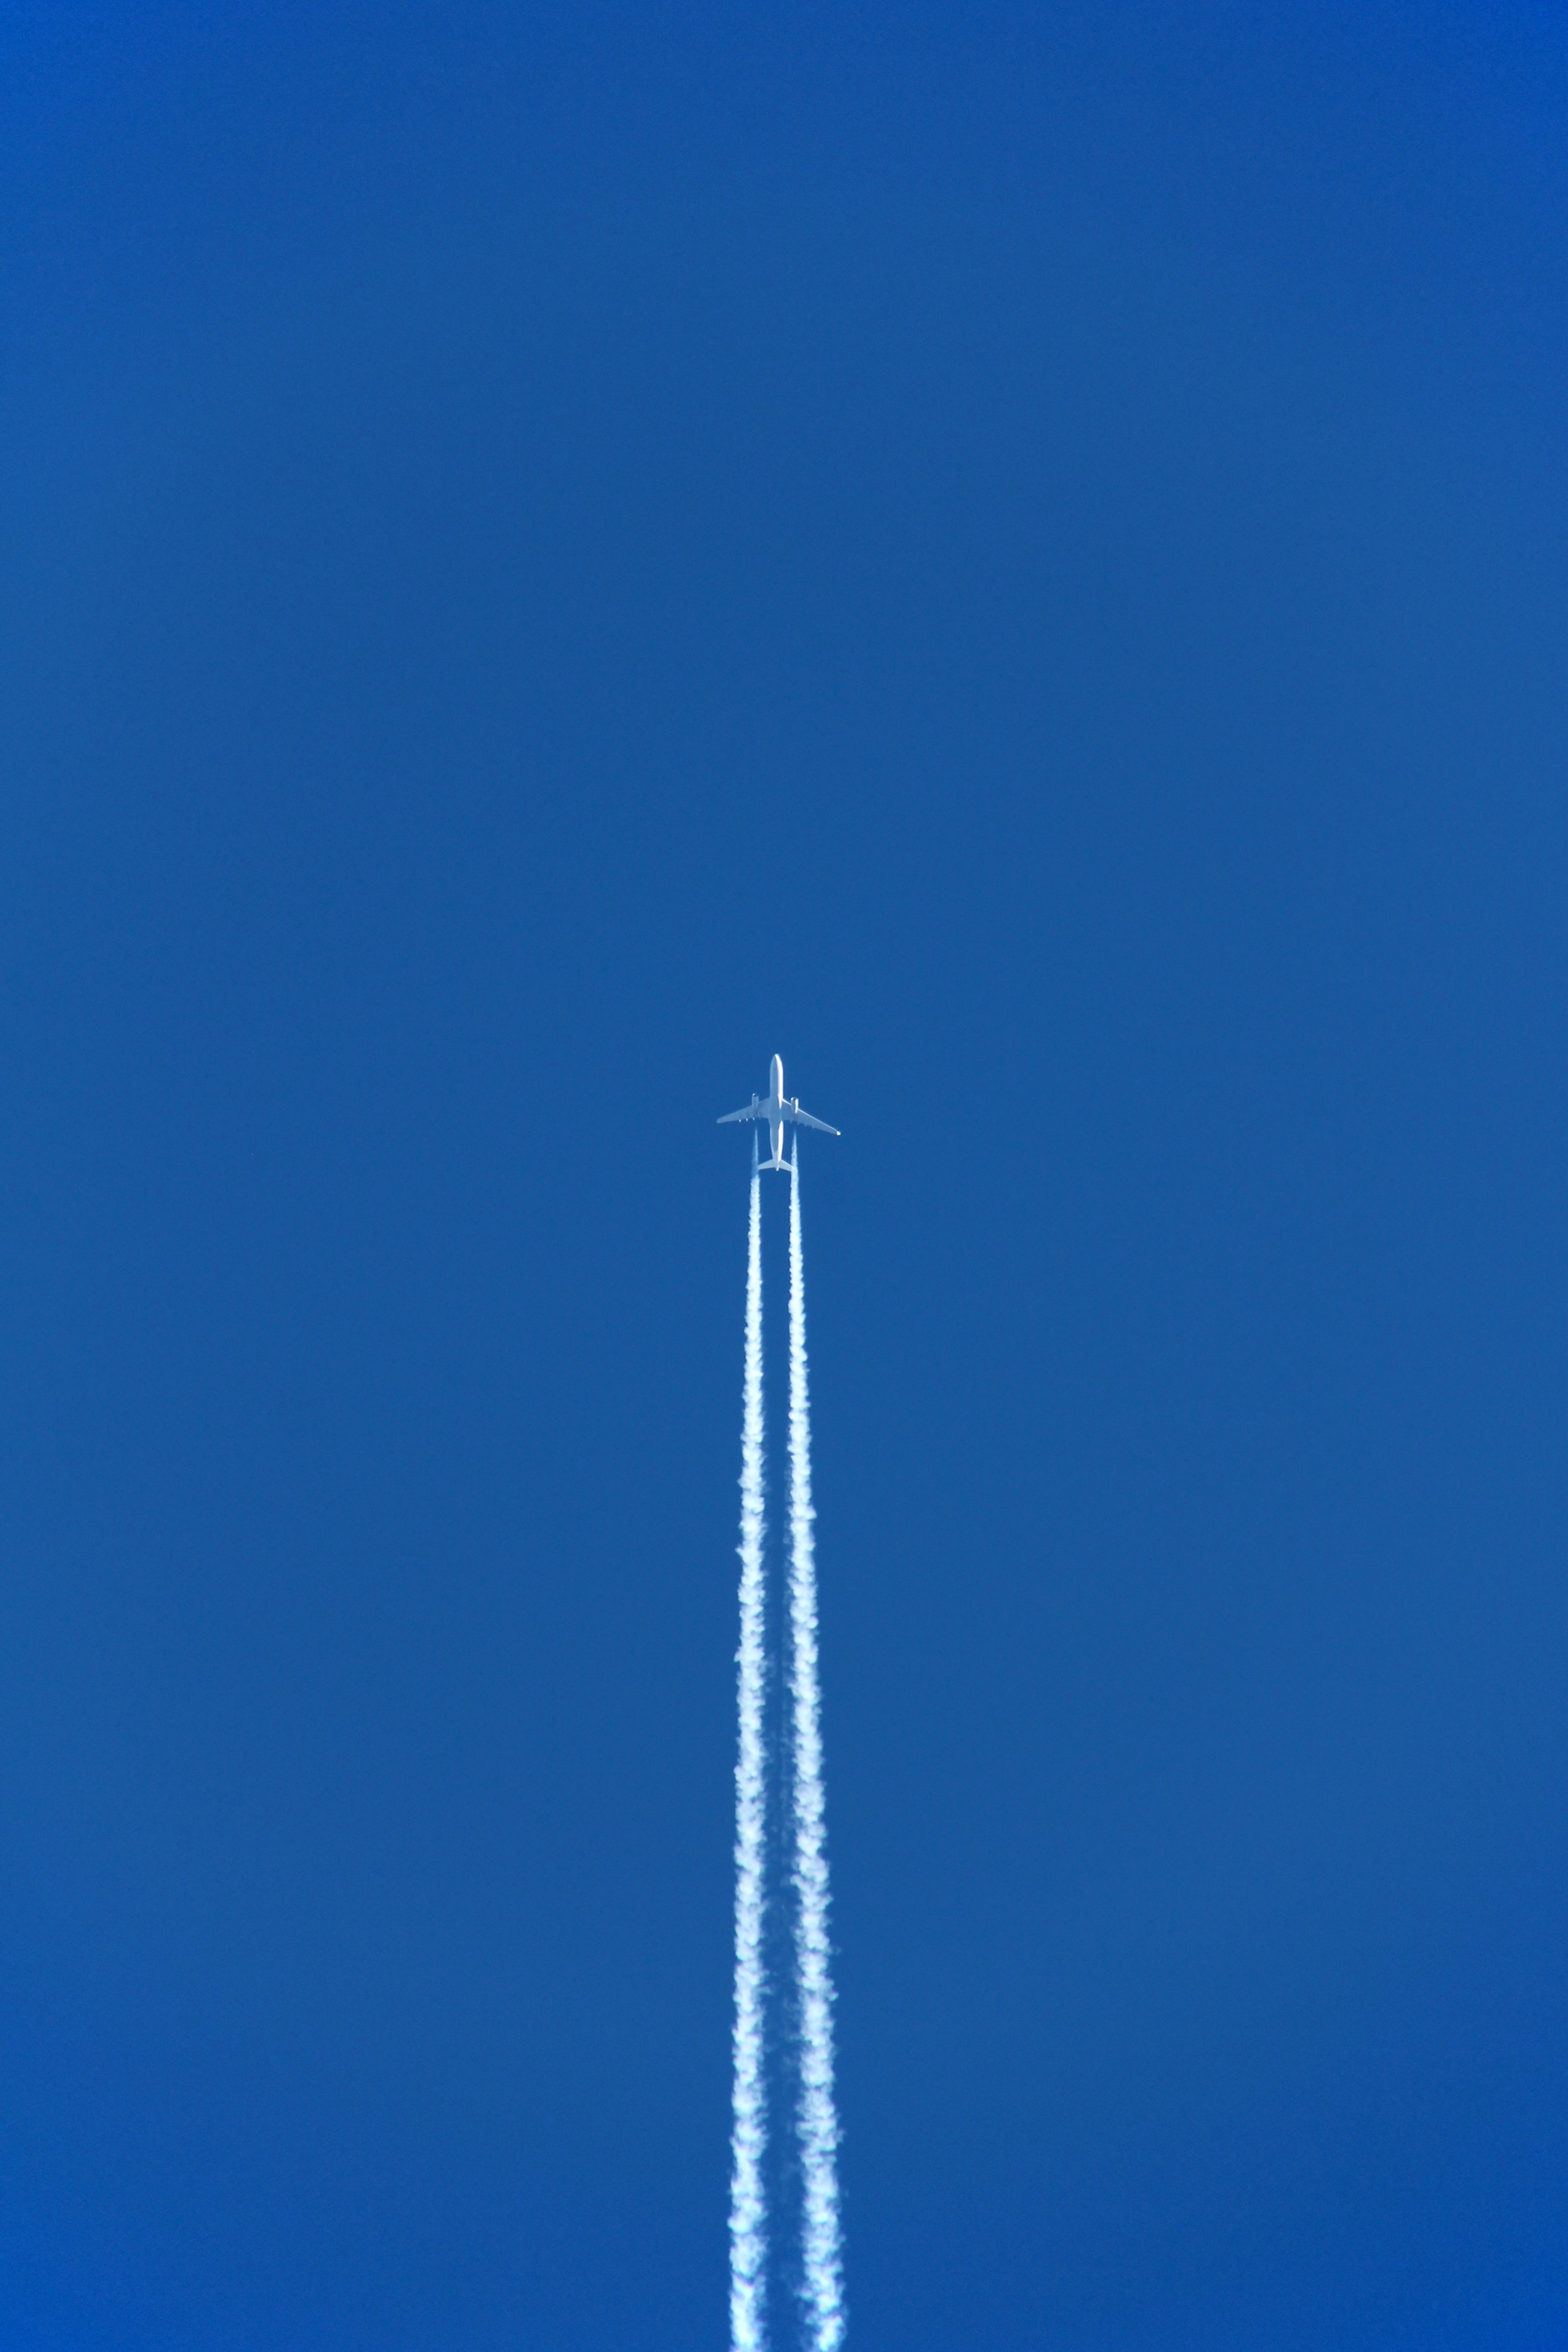
sky, wind, aircraft, tower, mast, flight, holiday, machine, wind turbine, contrail, aircraft noise